History of Los Angeles Metro Rail and Busway

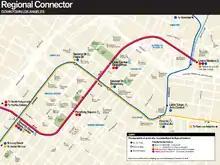
The alignment of the Regional Connector project

The Foothill Extension project is a multistage project to extend the A Line beyond Pasadena into the northeastern part of Los Angeles county and into San Bernardino County. The first stage, called Phase 2A, running from Sierra Madre Villa station in Pasadena to APU/Citrus College station in Azusa, opened on March 5, 2016.